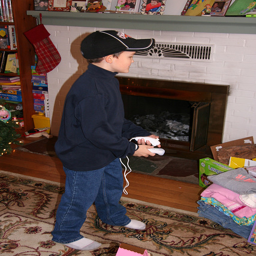
a boy holding onto a wii mote by a fireplace
A little boy that is holding two remotes.
A short athletic kid plays with his new video games
A man standing in front of a fire place.
A boy is holding a video game controller in his hands in a living room.